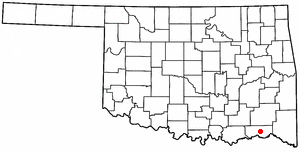
La ville américaine de Hugo est le siège du comté de Choctaw, dans l’État d’Oklahoma. Lors du recensement de 2000, elle comptait 5 536 habitants.